Describe the emotion expressed in this image:  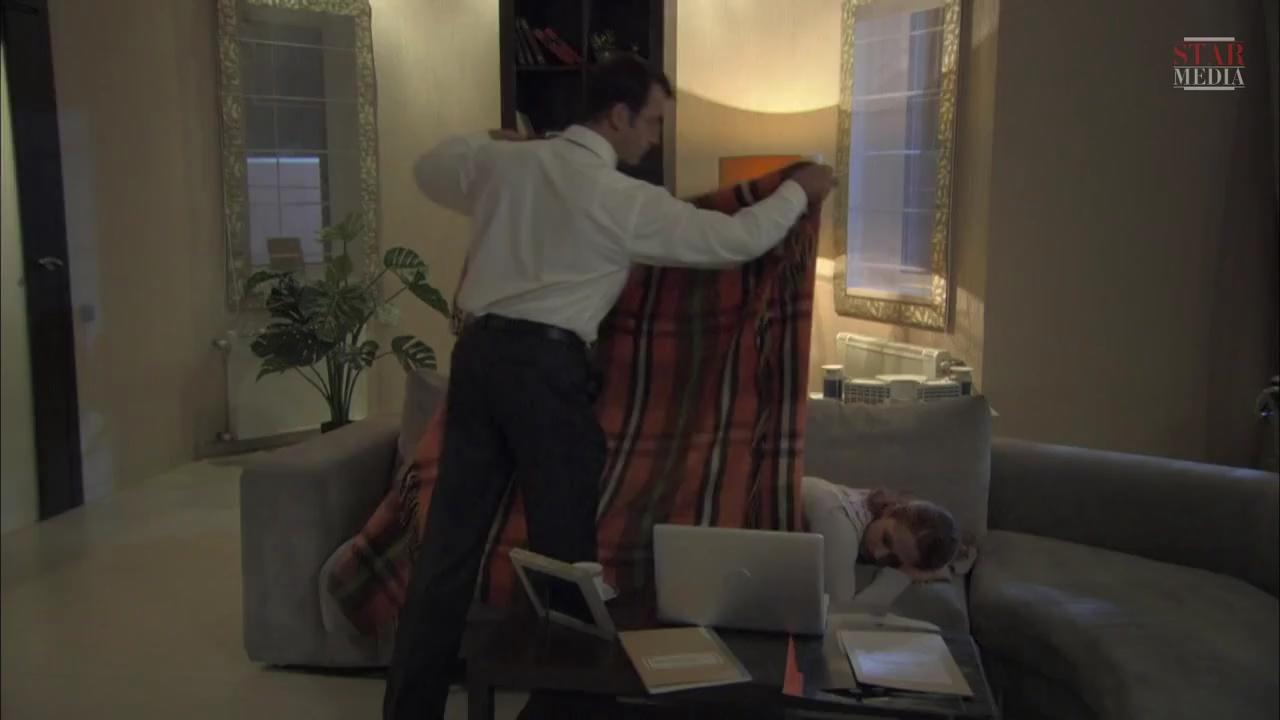
This person displays Suffering, valence and arousal with high intensity.